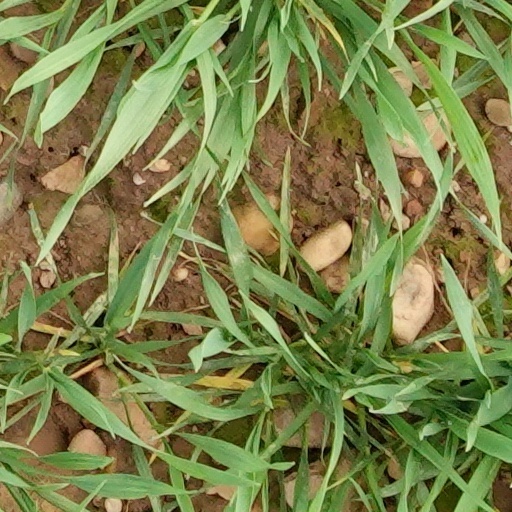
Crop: wheat